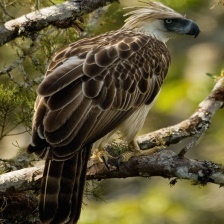
Species: PHILIPPINE EAGLE
Scientific name: PITHECOPHAGA JEFFERYI